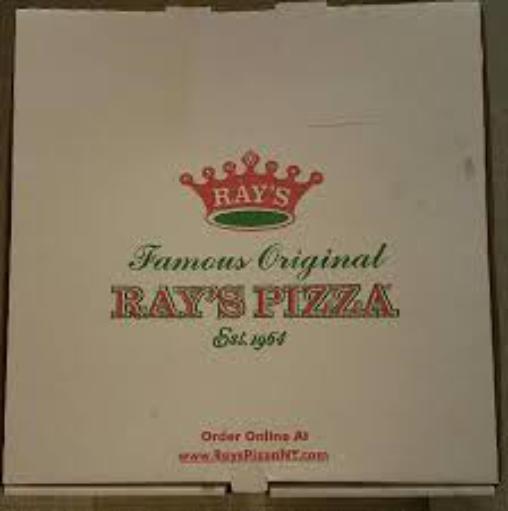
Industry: Food